Bonosus (usurper)

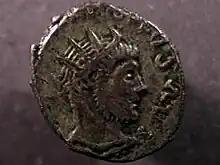
Antoninianus previously identified as Bonosus, now assumed to be a barbarous imitation of a Postumus antoninianus.

Bonosus (died AD 280) was a late 3rd-century Roman usurper. He was born in Hispania (Roman Spain) to a British father and Gallic mother. His father—a rhetorician and "teacher of letters"—died when Bonosus was still young but the boy's mother gave him a decent education. He had a distinguished military career with an excellent service record. He rose successively through the ranks and tribuneships but, while he was stationed in charge of the Rhenish fleet , the Germans managed to set it on fire. Fearful of the consequences, he proclaimed himself Roman emperor at Colonia Agrippina (Cologne) jointly with Proculus. After a protracted struggle, he was defeated by Marcus Aurelius Probus and hanged himself rather than face capture.